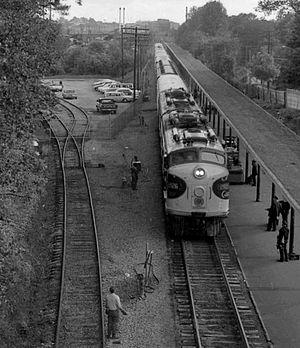
Le Crescent est un train de voyageurs exploité par Amtrak reliant quotidiennement la Pennsylvania Station de New York à l'Union Passenger Terminal à La Nouvelle-Orléans via Birmingham, Atlanta et Charlotte le tout en suivant un itinéraire d'une longueur de 2 216 km.